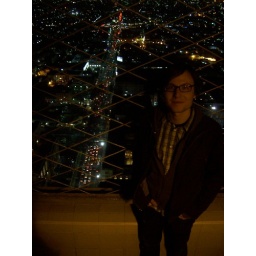
The building had 40 floors. There aren't really a lot of tall buildings in Mexico City.